Marie Wattel

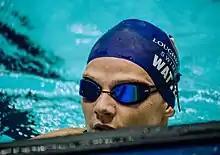
Marie Wattel in 2020

Marie Wattel (born 2 June 1997) is a French swimmer. She competed in the women's 100 metre butterfly event at the 2016 Summer Olympics. She qualified to represent France at the 2020 Summer Olympics. At the 2022 World Aquatics Championships, she won the silver medal in the 100 metre butterfly with a time of 56.14 seconds.